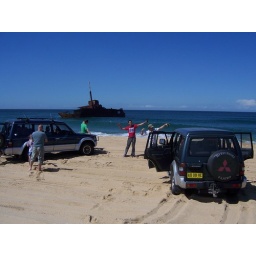
The guys have spotted something in the sky